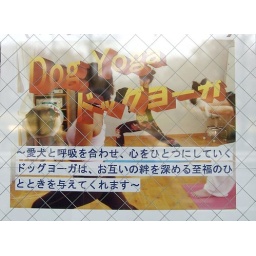
i saw this in a shop window near my house